Fresno, California

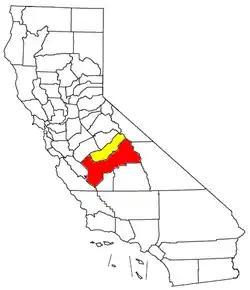
Map of Metropolitan Fresno and its components:

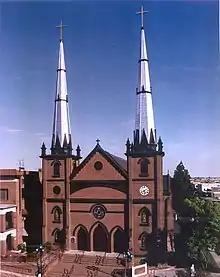
St. John the Baptist Cathedral, seat of the Catholic Diocese of Fresno

In the northeastern part of Fresno, Woodward Park was founded by the late Ralph Woodward, a long-time Fresno resident. He bequeathed a major portion of his estate in 1968 to provide a regional park and bird sanctuary in Northeast Fresno. The park lies on the southern bank of the San Joaquin River between Highway 41 and Friant Road. The initial , combined with additional acres acquired later by the city, brings the park to a sizable . Now packed with amenities, Woodward Park is the only Regional Park of its size in the Central Valley. The park has a multi-use amphitheatre that seats up to 2,500 people, an authentic Japanese Garden, fenced dog park, bike park, two playgrounds, two-mile (3 km) equestrian trail, exercise par course, three children's playgrounds, a lake, three small ponds, seven picnic areas, and five miles (8 km) of multipurpose trails that are part of the San Joaquin River Parkway's Lewis S. Eaton Trail. When complete, the Lewis S. Eaton trail system will cover between Highway 99 and Friant Dam. The park's amphitheatre was renovated in 2010, and has hosted performances by acts such as Deftones, Tech N9ne, and Sevendust as well as numerous others. Woodward Park hosts the annual California Interscholastic Federation State Championship cross country meet. It is the home of the Woodward Shakespeare Festival which began performances in the park in 2005.